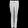
Label: Trouser